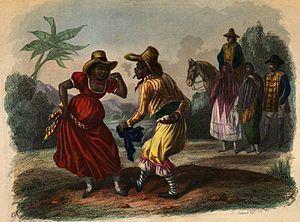
Le Chocolate. Dance indigena a Lima